My Life with Albertine

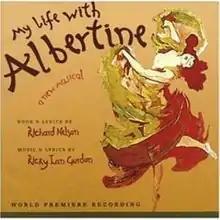
Original Cast Album Cover

My Life with Albertine is a musical with music and lyrics by Ricky Ian Gordon and book and lyrics Richard Nelson. The story was adapted from parts of the 1913-1927 seven-volume novel "In Search of Lost Time" by Marcel Proust. It ran Off-Broadway in 2003.